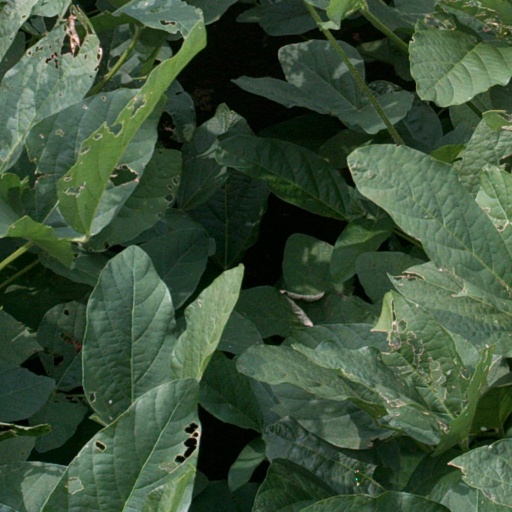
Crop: soybean